Danycoed Halt railway station

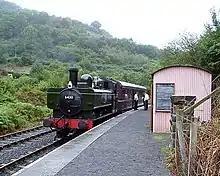
Pannier tank no.6430 waits at Danycoed Halt on the Gwili Steam Railway

Danycoed Halt, which is Welsh for below the trees, was built by the Gwili Railway in the late 1990s and opened in 2001. It is the current northern terminus of the line, but may become redundant when the preserved railway extends over a mile northwards into the nearby Conwyl station site and then further on up to Llanpumpsaint Station some miles further on.